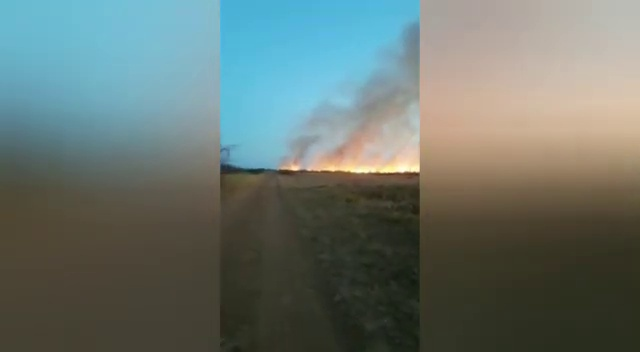
Fire: yes
Smoke: yes